Bet Lynch

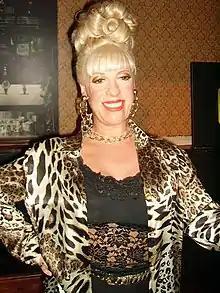
A waxwork of Bet Lynch at the Madame Tussauds in Blackpool

Rejected by those who got nearest to her, she could hurt" and noted that it was this mix that viewers got hooked on. She has been described as having a feisty personality and has learned through the hard knocks in her life how to fight her corner, a survivor, somewhat wary of men, she can get her teeth into most things then gives as good as she gets.